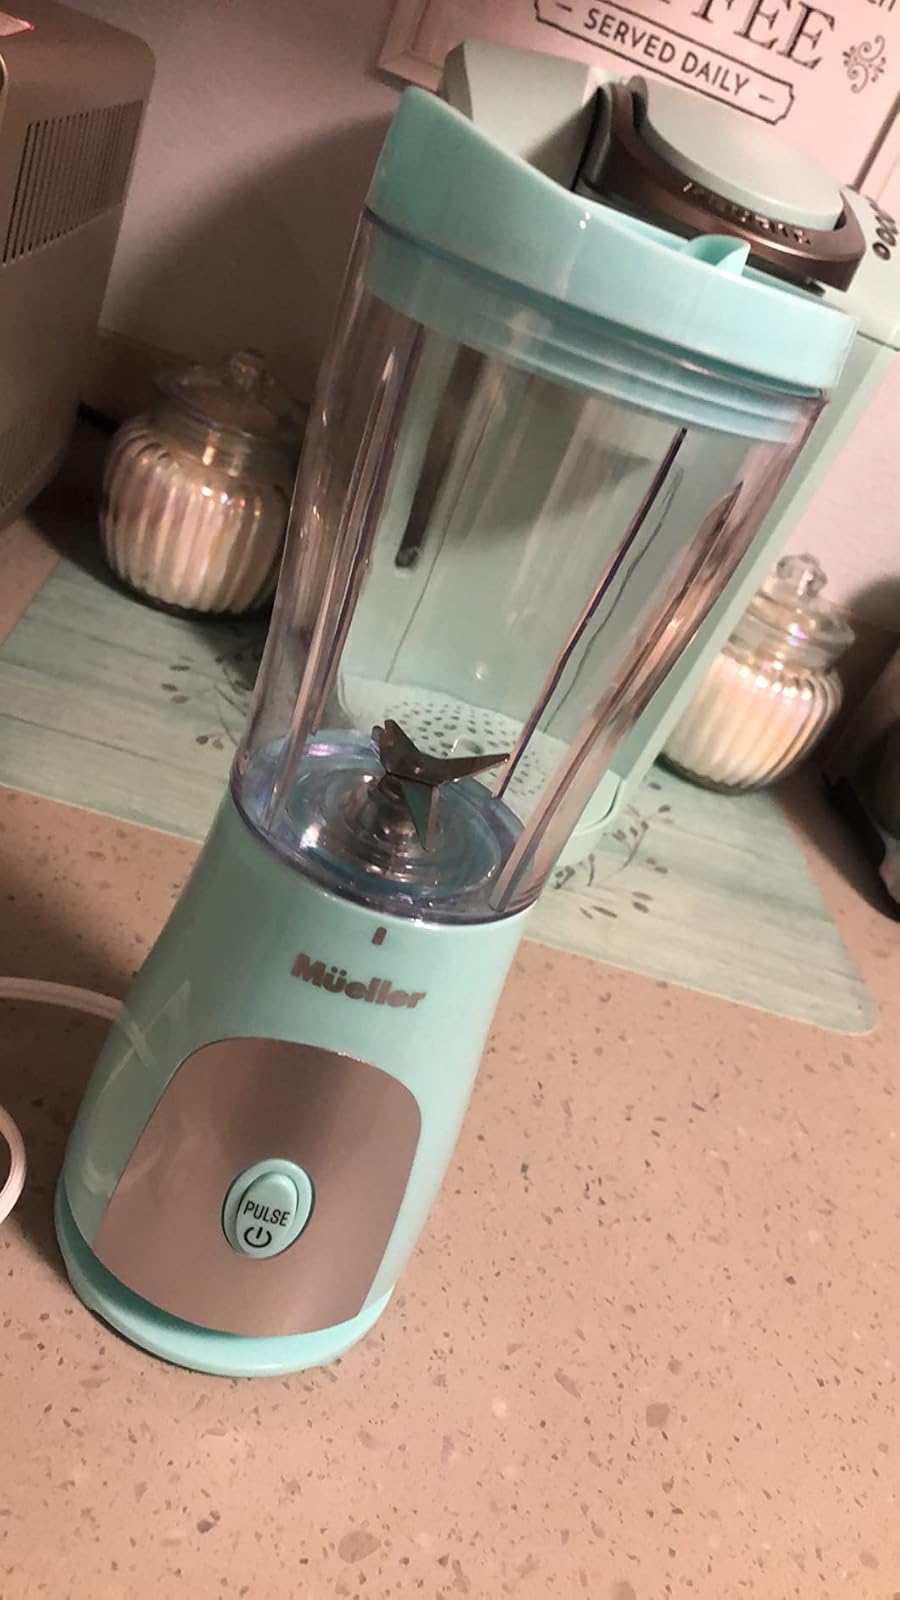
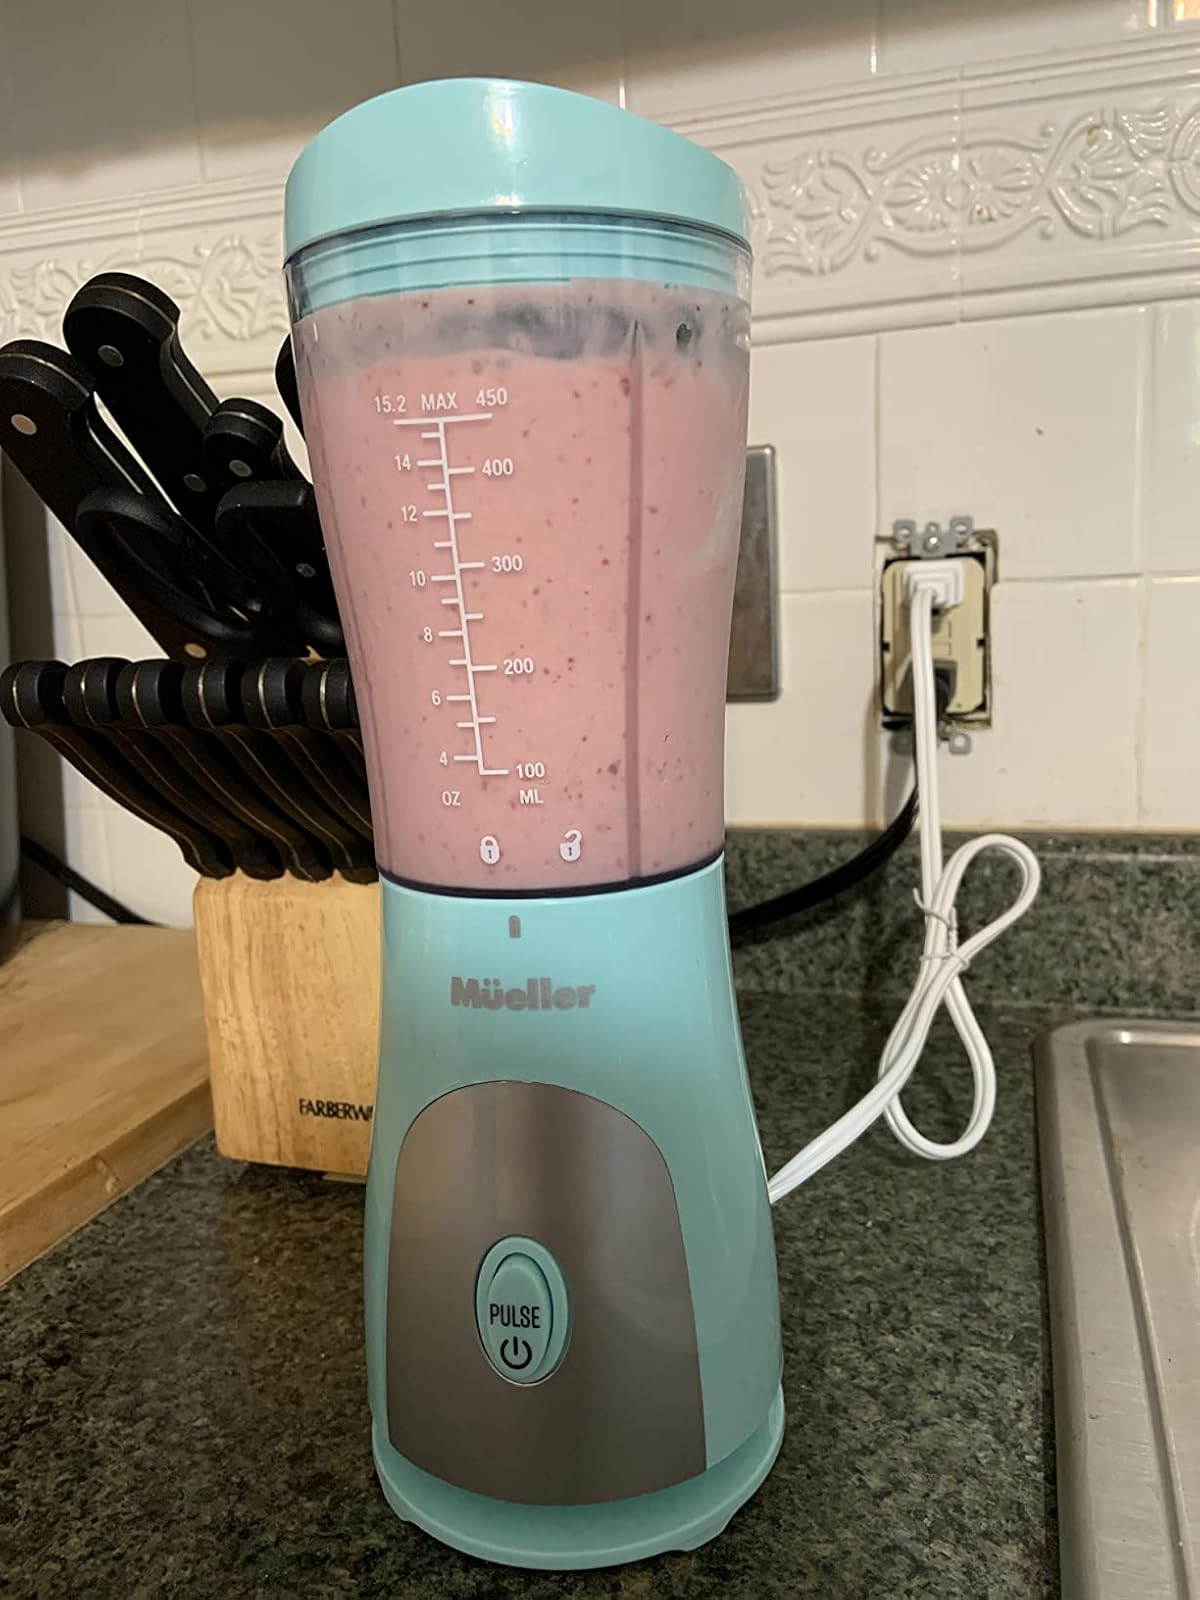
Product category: items_blender
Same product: yes